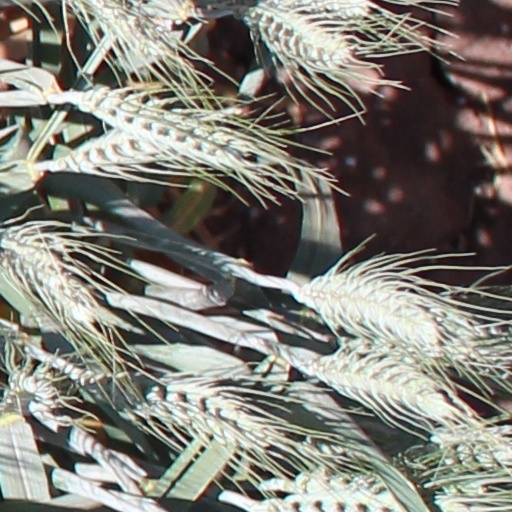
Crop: wheat